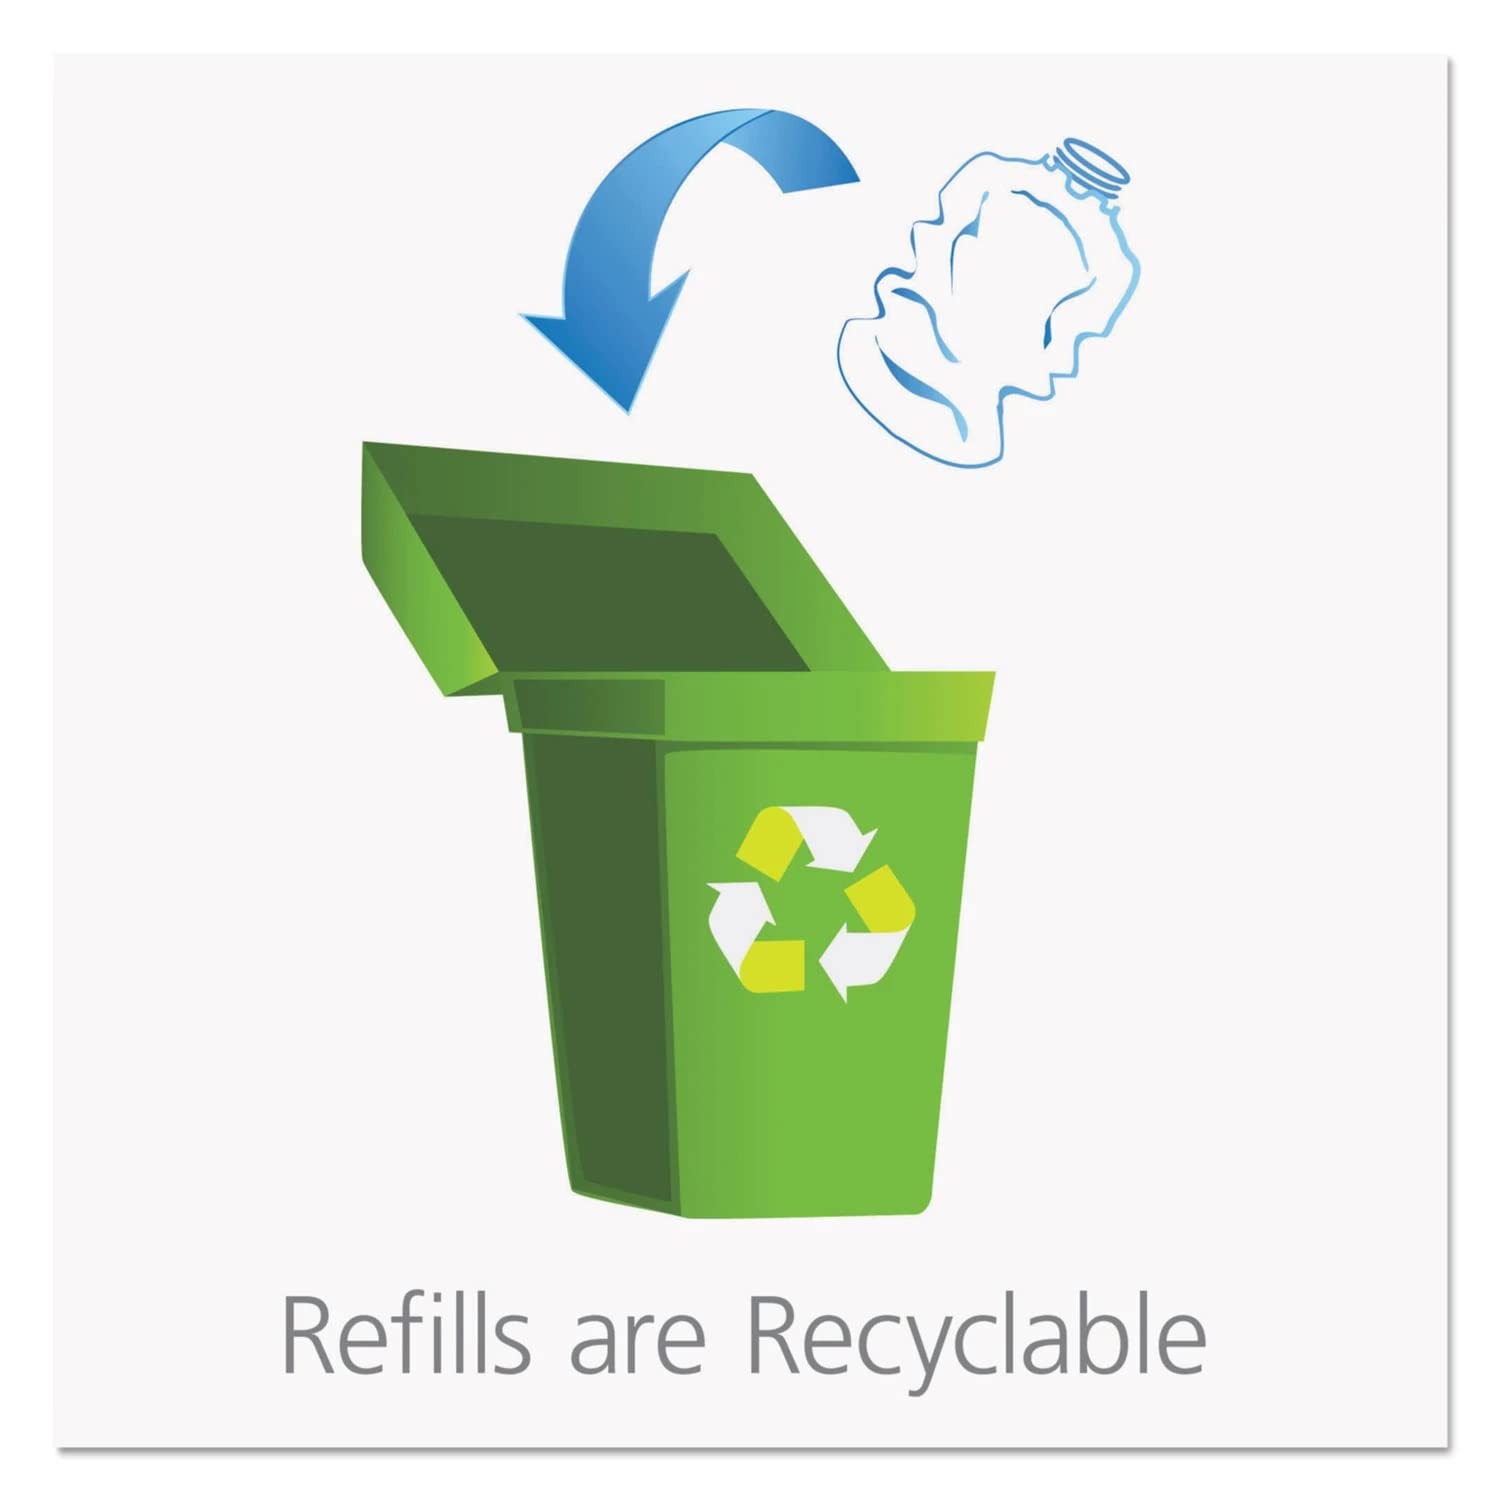
Item Name: Wholesale CASE of 10 - GOJO Supro Max Cherry Hand Cleaner-Supro Max Hand Cleaner, 2000l, Cherry
Value: 1.0
Unit: Count

Price: 38.99